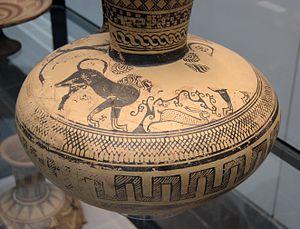
Jarre de Grèce de l'Est, v. 660 av. J.-C. Deux lions entourent un buisson dans lequel se cache un lièvre.